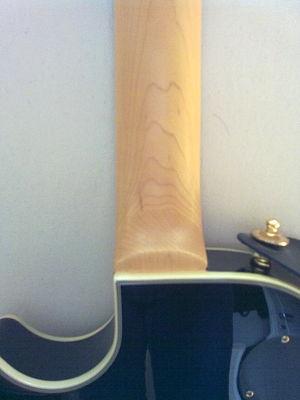
guitare électrique manche (set in)